Timotei Cipariu

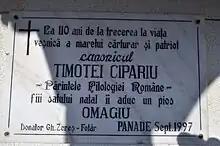
Plaque in memory of Cipariu, at the Orthodox church in Pănade

He died on September 3, 1887 in Blaj, being buried in the city's cemetery near the Church of the Greeks. The funeral speeches were delivered on the day of the funeral (September 5, 1887), by the gymnasium teacher Ioan Germanu, and by the canonical Father Dr. Ioan Rațiu.